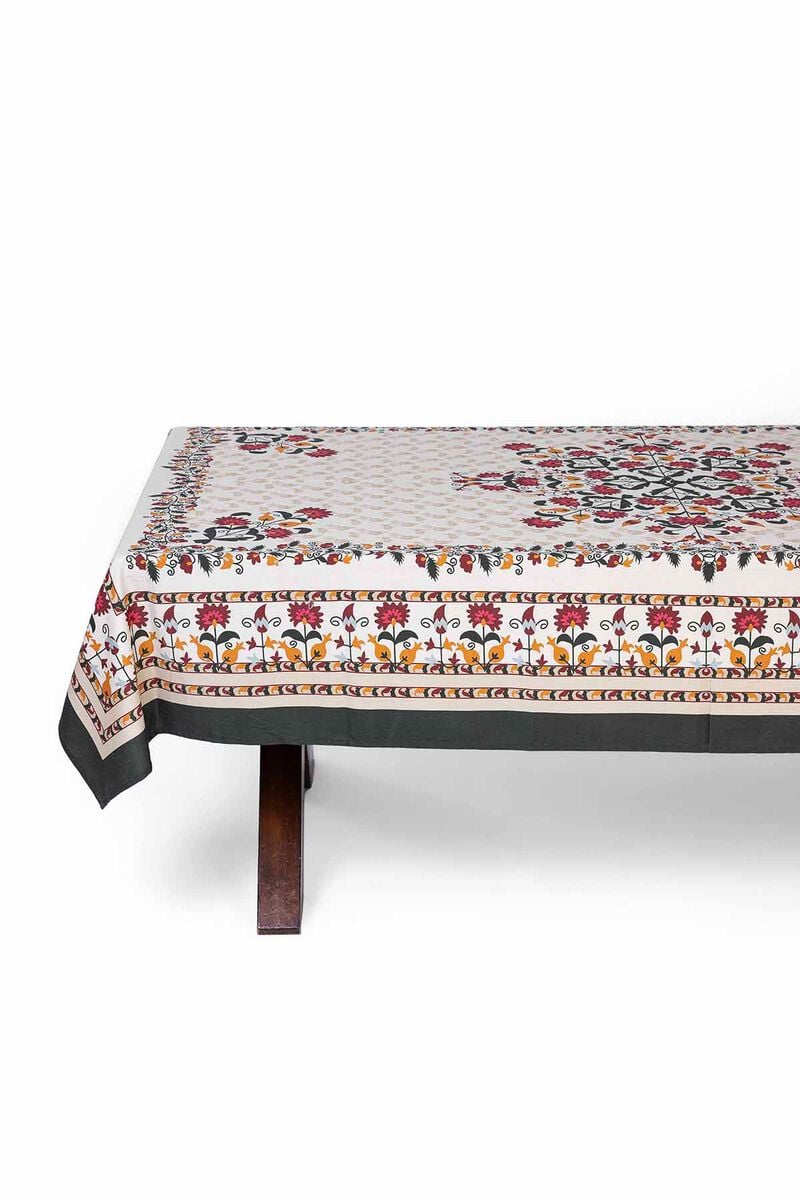
multi floral print cotton table cover